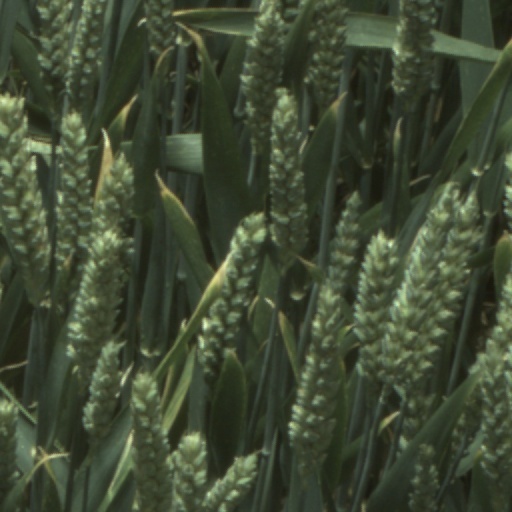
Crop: wheat